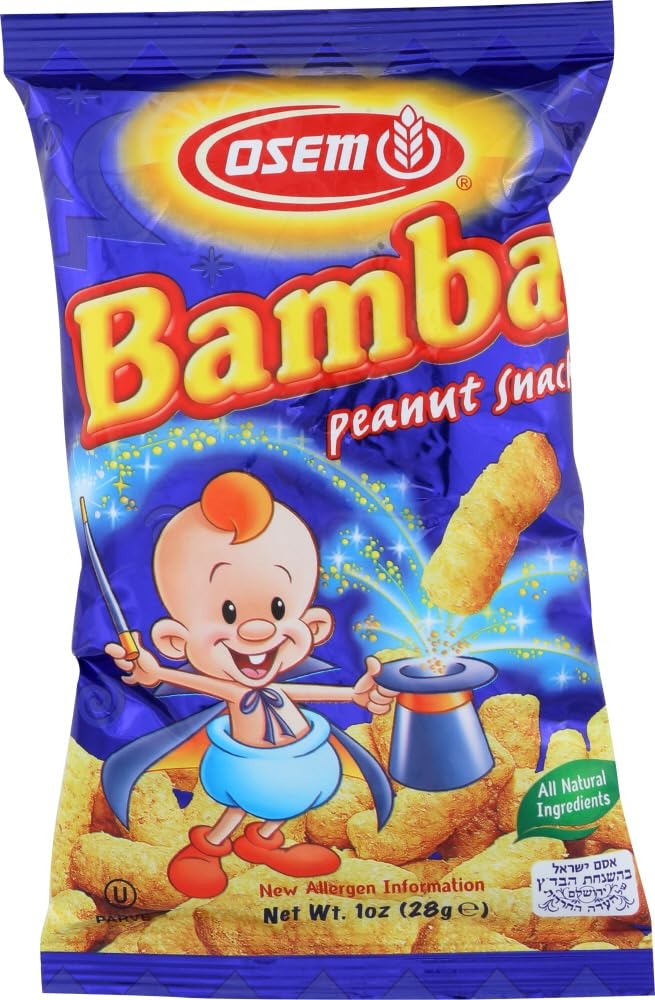
Item Name: Osem Bamba Snacks, Peanut Flavored, 1-Ounce Packages (Pack of 48)
Value: 48.0
Unit: Fl Oz

Price: 23.27